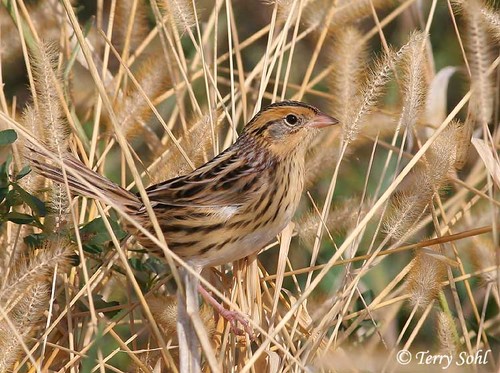
a small tan and black variegated bird with black crest stripe and gray cheek patch.
this camouflaged bird has tan and brown markings on its body to blend in with its surroundings.
this small bird is brown with black trim on its wings.
this little bird has a brown speckled belly and breast with a brown crown and short pointy billthe brown speckled bird has a modest, pinkish beak tipped with black.
this is a small bird with a short pointed bill.
this bird is brown in color, with a brown beak.
this bird is black and brown in color, with a small brown beak.
this bird is brown with black and has a very short beak.
this bird has a pointed bill, with a black and brown breast.
Species: Le Conte Sparrow